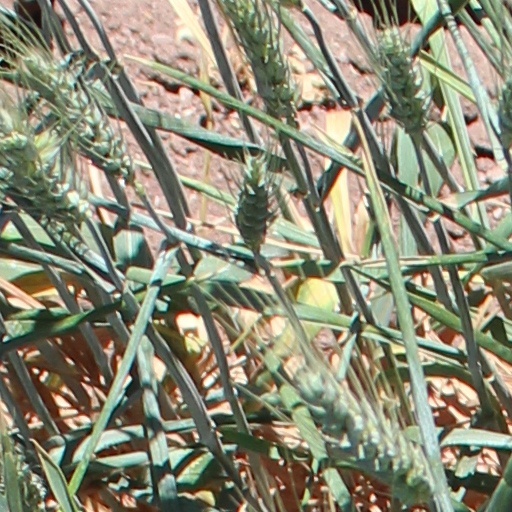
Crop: wheat